165th Airlift Squadron

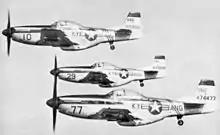
F-51Ds of the Kentucky ANG

Organized and trained in New England during 1943. Moved to England in January 1944, being assigned to VIII Fighter Command. Entered combat in mid-December 1943, supported the invasion of Normandy during June 1944 by patrolling the English Channel, escorting bombardment formations to the French coast, and dive-bombing and strafing bridges, locomotives, and rail lines near the battle area. After D-Day, engaged chiefly in escorting bombers to oil refineries, marshalling yards, and other targets in such cities as Ludwigshafen, Stuttgart, Frankfurt, Berlin, Merseburg, and Brux. Continued combat operations until the German capitulation in May 1945. Returned to the United States and was inactivated in November, 1945.